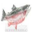
Label: trout